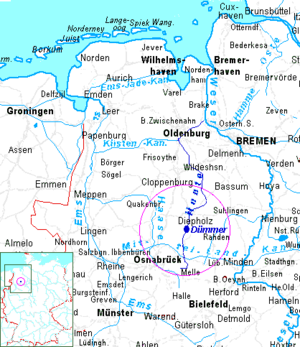
Dümmer
Dümmers beliggenhed
Dümmers beliggenhed
Dümmer er en sø i den sydlige del af den tyske delstat Niedersachsen beliggende i Landkreis Diepholz. Den har et areal på 13,5 km², men er lavvandet, og har en gennemsnitsdybde på kun 1 meter. Søen ligger 37 meter over havet.